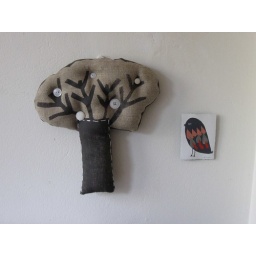
a feed the dog button tree with an original bird painting by kristina from inaluxe